Addie Joss Benefit Game

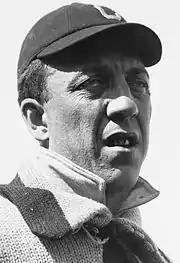
Addie Joss in 1910

Joss's funeral took place on April 17 in Toledo, when the Naps were scheduled to play the Detroit Tigers. Ernest Barnard, the team's vice president, hoped to send a delegation of about five players to represent the Naps at the funeral, but in a team meeting held by team captain George Stovall, the players voted that they all wanted to attend the funeral, and declared their intention to strike if the game that day was not postponed. Though American League president Ban Johnson initially did not agree, he cancelled the game. Several Tigers players attended the funeral as well.